Jaylen Morris

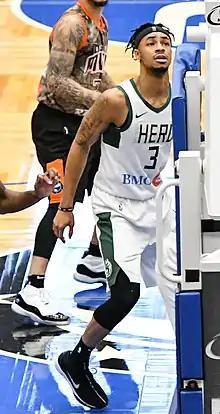

Jaylen Morris (born September 19, 1995) is an American former professional basketball player who last played for Raptors 905 of the NBA G League. He played college basketball for Molloy College in NCAA Division II.